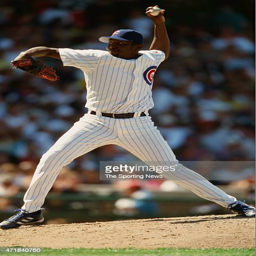
baseball player pitches against sports team